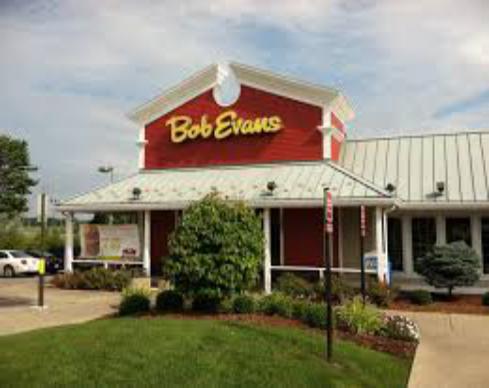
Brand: Bob Evans Restaurants
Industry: Clothes